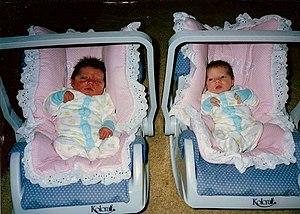
Le syndrome transfuseur-transfusé, également connu comme syndrome de transfusion fœto-fœtale, est une complication à haut taux de morbi-mortalité affectant les grossesses gémellaires monochoriales où deux fœtus partagent un même placenta.